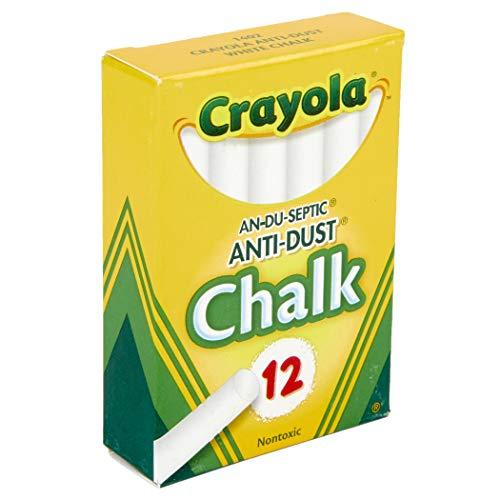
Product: Crayola Nontoxic Anti-Dust Chalk, White, 12 Sticks/Box (50-1402)
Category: Toys & Games | Arts & Crafts | Drawing & Painting Supplies | Chalk
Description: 12ct Anti Dust White Chalk Sticks.
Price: $1.28
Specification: ProductDimensions:0.8x2.4x3.4inches|ItemWeight:0.32ounces|ShippingWeight:4ounces(Viewshippingratesandpolicies)|ShippingAdvisory:Thisitemmustbeshippedseparatelyfromotheritemsinyourorder.Additionalshippingchargeswillnotapply.|ASIN:B00006IBOR|Itemmodelnumber:50-1402|Manufacturerrecommendedage:6yearsandup